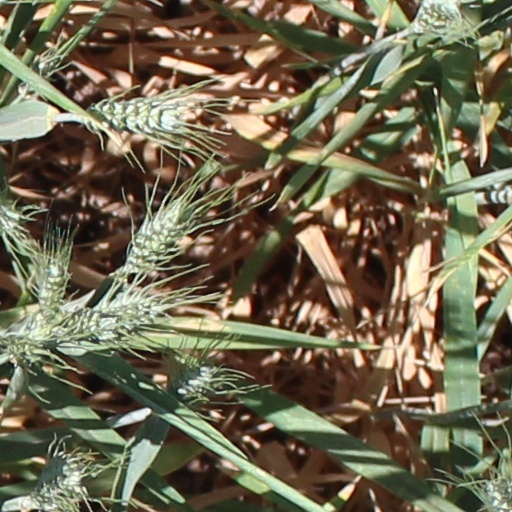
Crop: wheat